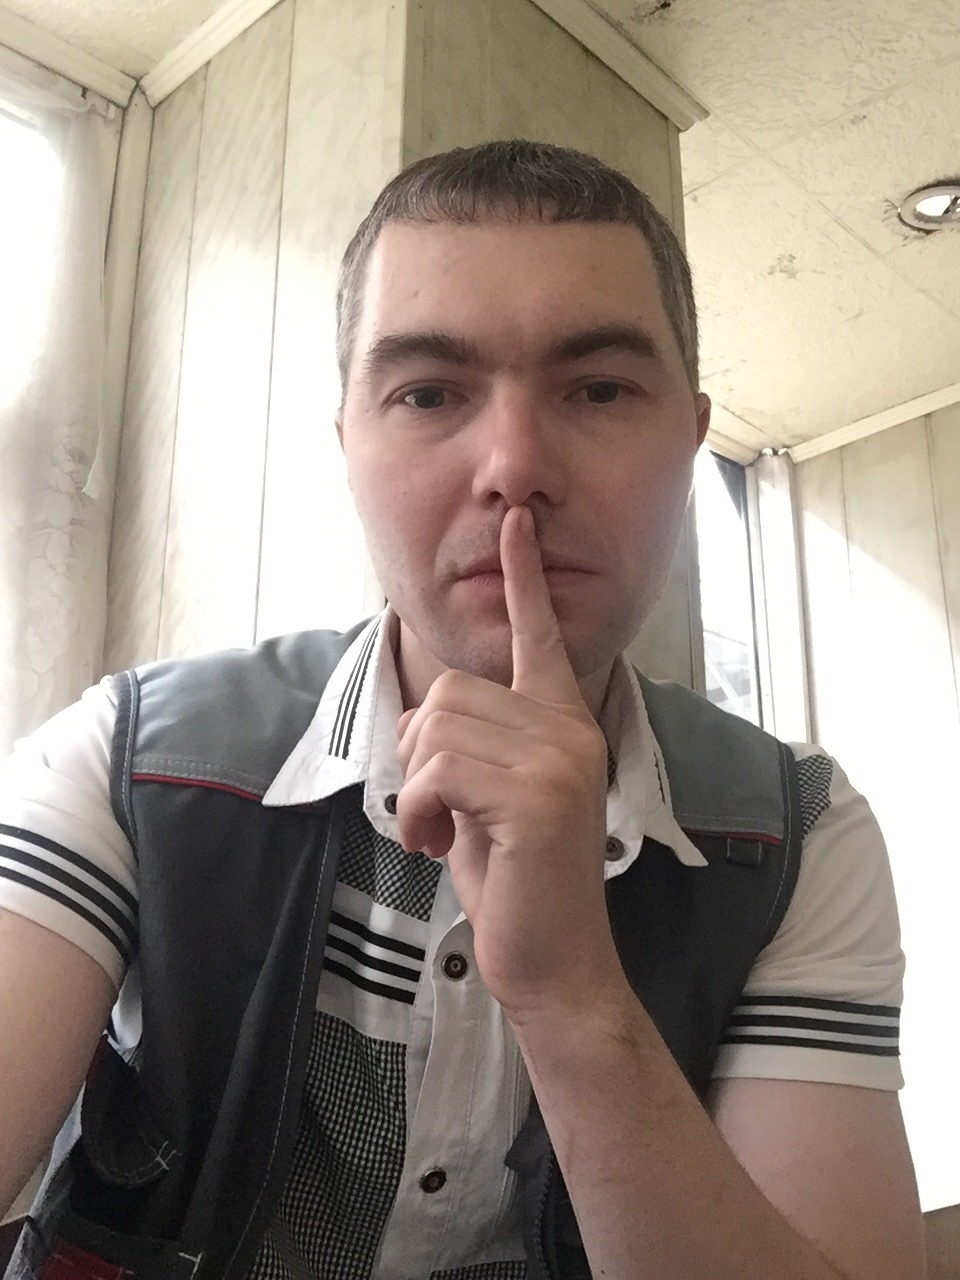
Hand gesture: mute